Electrolux

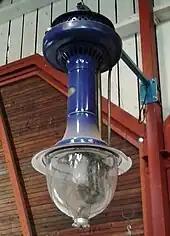
The Autoluxlamp, a kerosene lamp manufactured by Lux and used in railway stations around the world in the early 20th century

The company originates from a merger of two companies—Lux AB and Svenska Elektron AB, the former an established manufacturer and the latter a younger company founded by a former vacuum salesman who had also been an employee of the former firm. The origins of Electrolux are closely tied to the vacuum, but today it also makes major appliances.